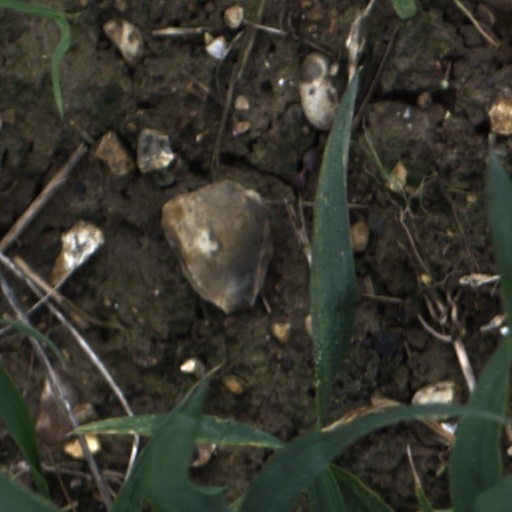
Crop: wheat